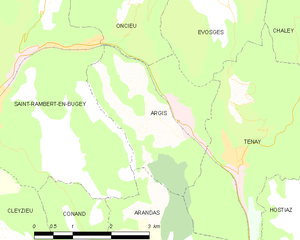
Carte des communes françaises: Argis